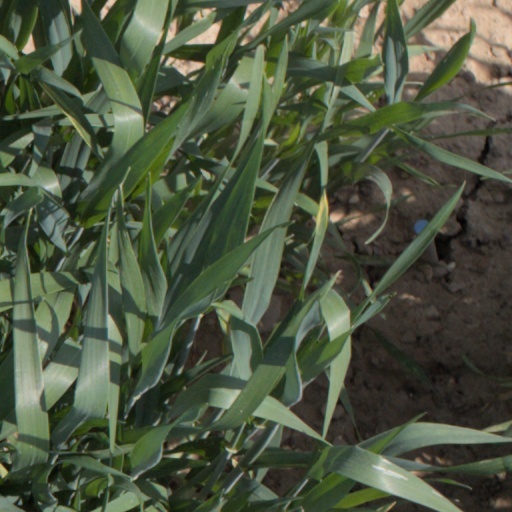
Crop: wheat